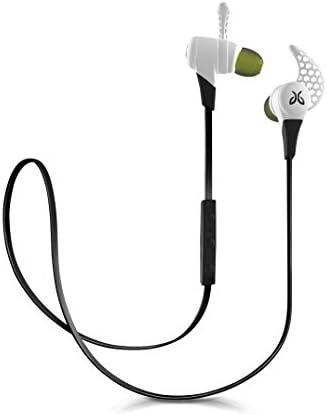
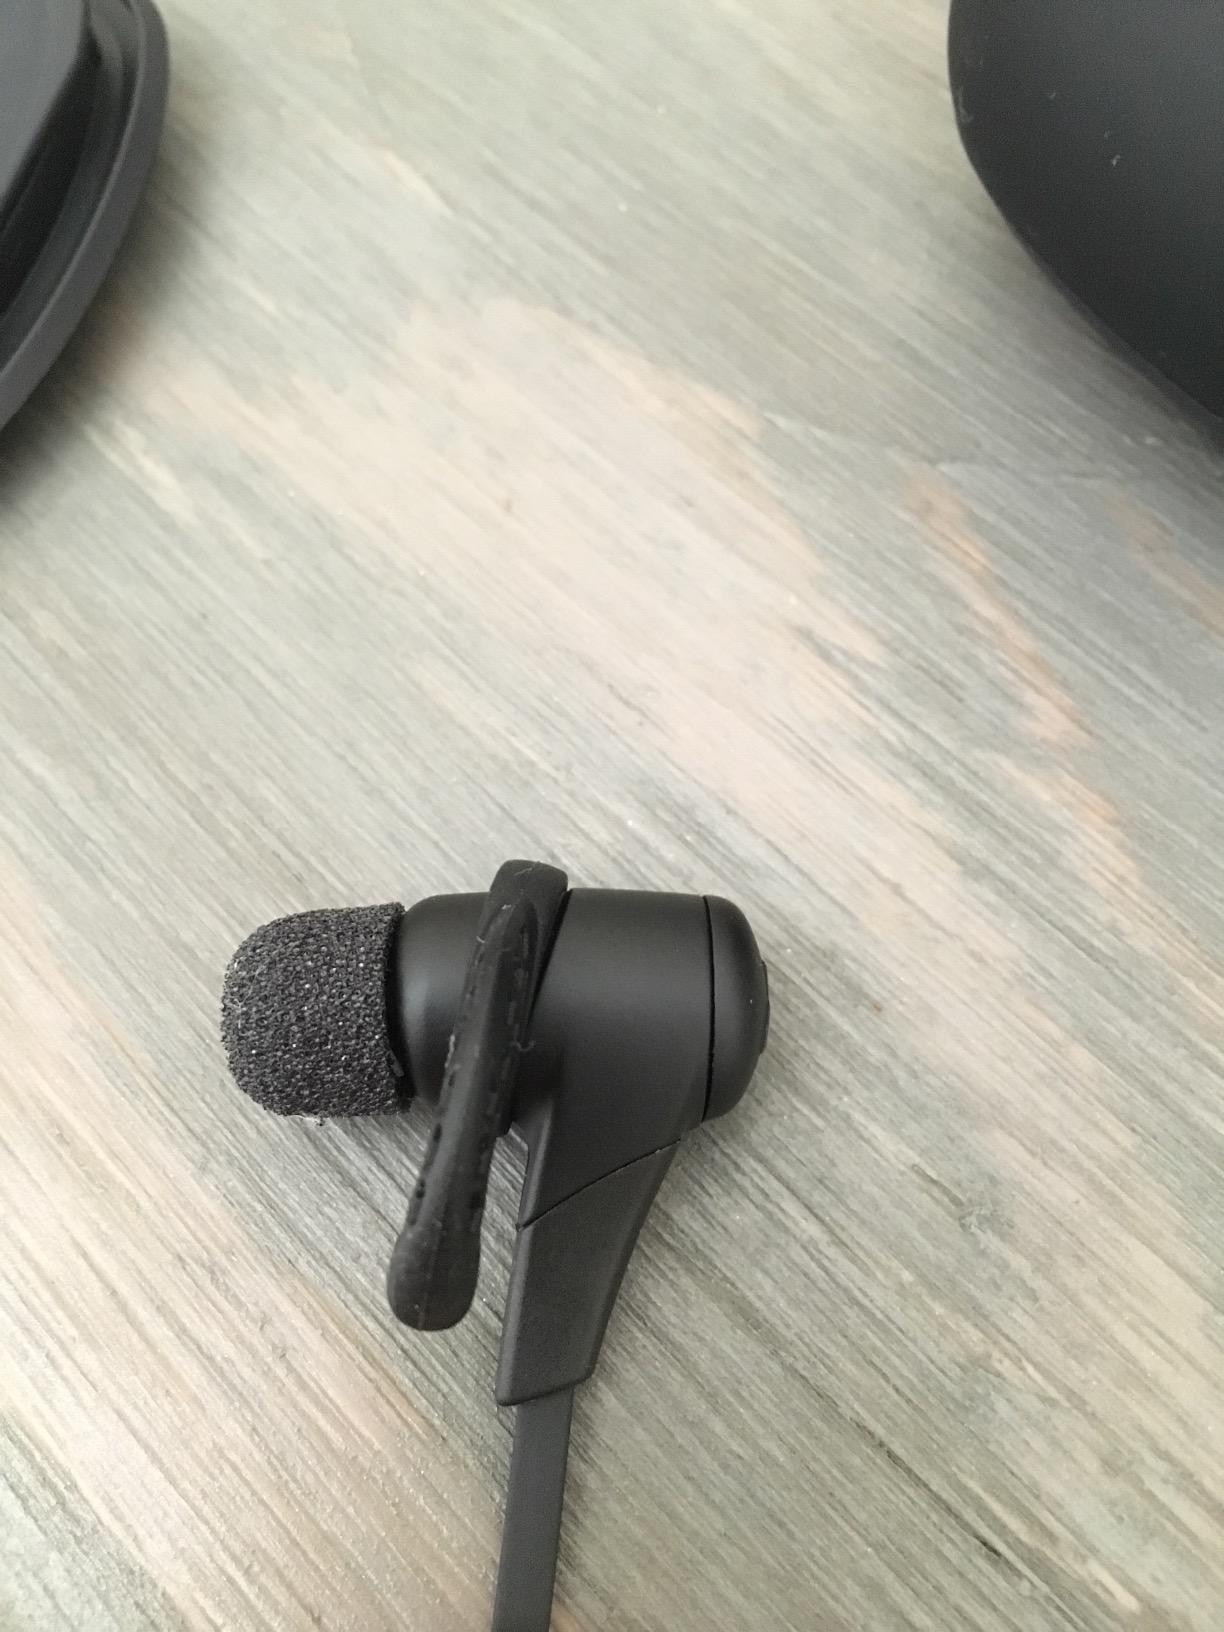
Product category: headphones
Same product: no